Ère des attentats

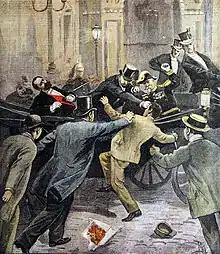
Illustration of French President Sadi Carnot's assassination, "Le Petit Journal" (2 July 1894)

The anarchist social environment was in a precarious situation in the early 1890s. It was subjected to significant state repression in the 1870s and especially the 1880s, with increased surveillance of anarchists, harsher sentences, the banning of their press, and numerous trials targeting them and, more broadly, far-left movements. In France specifically, this led to significant transformations within anarchist circles, which became increasingly radicalized in response to this repression and adopted new organizational methods. While anarchists had previously gathered in relatively large groups, the movement became more insular in order to evade the police, leading to the disappearance of such groups. They were replaced by sometimes nameless groups composed of only a few militants. Meeting places, which had previously been in halls rented by activists, changed to more private spaces, such as homes. These developments made state surveillance of anarchists more complicated and, more generally, allowed for the emergence of the phenomenon of the lone wolf within anarchist and terrorist actions. Police were caught off guard by these changes and struggled to track all the new groups, organisations, and informal gatherings that continued to emerge as repression intensified.